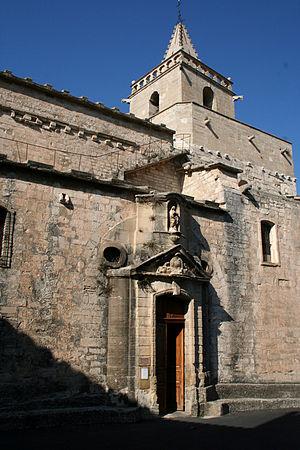
L'église de Venasque